Lim Young-woong

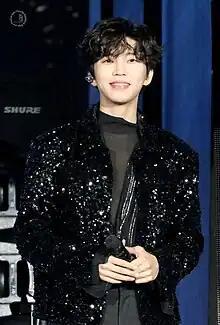
Lim in 2022

Lim Young-woong (born June 16, 1991) is a South Korean ballad, pop, and trot singer, entertainer, and YouTuber. He signed with Mulgogi Music in 2016 and debuted as a singer with his first single "Hate You". Four years later, he rose to stardom after competing on the reality television show "Mr. Trot", where he won first place out of 17,000 applicants. In 2021, Lim achieved his first number-one song on the Gaon Digital Chart with the single "My Starry Love".